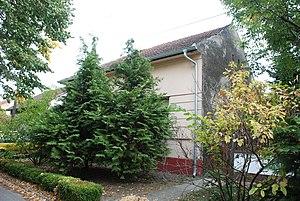
Les monuments culturels de grande importance sont les monuments de Serbie qui, par leur valeur, bénéficient d'un haut degré de protection.
Le quartier général des Partisans à Novi Sad est un bâtiment situé à Novi Sad, la capitale de la province autonome de Voïvodine, en Serbie. Pendant la Seconde Guerre mondiale, il a servi de base aux Partisans communistes de Tito. En raison de sa valeur historique, il est aujourd'hui inscrit sur la liste des monuments culturels de grande importance de la République de Serbie.
Dnevnik est un quotidien serbe publié à Novi Sad, la capitale de la province autonome de Voïvodine, en Serbie.